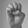
ASL letter: E